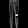
Label: Trouser